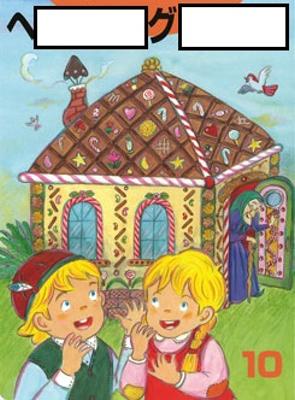
回答: ンデスと、/レテル